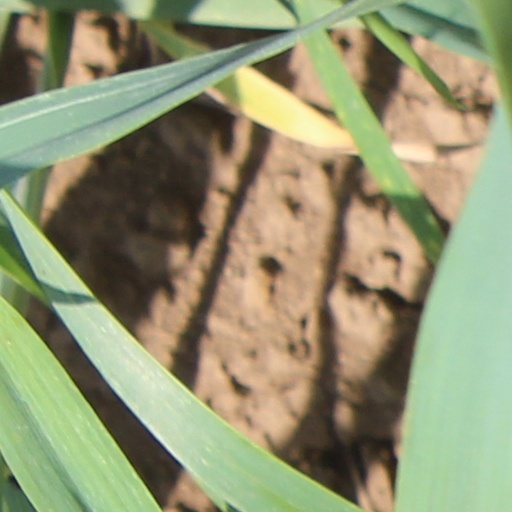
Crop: wheat